Immunization

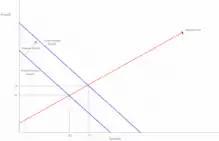
If individuals make the decision to immunize based on the Private Marginal Benefit we see a quantity of Q1 at the price P1 while the socially optimal point is at quantity Q* and price P*. The distance between the private and marginal benefit lines is the cost of the marginal benefit to society.

Active immunization can occur naturally when a person comes in contact with, for example, a microbe. The immune system will eventually create antibodies and other defenses against the microbe. The next time, the immune response against this microbe can be very efficient; this is the case in many of the childhood infections that a person only contracts once, but then is immune.